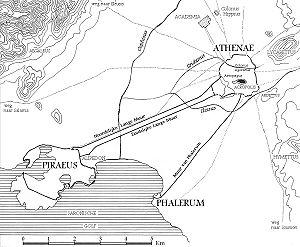
L’Académie est l'école philosophique fondée dans Athènes par Platon vers 387 av. J.-C. Elle dure jusqu'en 86 av. J.-C.
Platon, né en 428 / 427 av. J.-C. et mort en 348 / 347 av. J.-C. à Athènes, est un philosophe antique de la Grèce classique, contemporain de la démocratie athénienne et des sophistes qu'il critiqua vigoureusement. Il reprit le travail philosophique de certains de ses prédécesseurs, notamment Socrate dont il fut l'élève, ainsi que Parménide, Héraclite et Pythagore, afin d'élaborer sa propre pensée. Celle-ci explore la plupart des champs importants, c'est-à-dire la métaphysique et l'éthique, l'esthétique et la politique.
Le mur de Thémistocle, du nom de l'homme d'État athénien Thémistocle, est un mur de fortification construit autour d'Athènes au cours du Vᵉ siècle av. J.-C., à la suite des guerres médiques et dans l'espoir de défendre la cité contre de nouvelles invasions.
L’Éridanos est un ruisseau, affluent de l'Ilissos, qui traverse Athènes. Sa source est située au pied du mont Lycabette, puis il rejoint l'agora d'Athènes et poursuit son cours jusqu'au Dipylon et au cimetière du Céramique, où ses rives accueillent une importante population de grenouilles et de tortues grecques.
Les Longs Murs sont une double muraille fortifiée, érigée entre 461 et 456 av. J.-C, afin de garantir les communications entre Athènes et son port du Pirée.